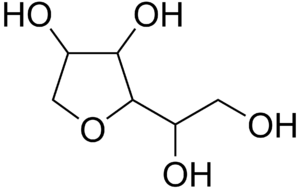
Le sorbitane est un polyol de la famille des oxolanes. C'est le produit de la réaction de déshydratation du sorbitol, d'où son nom. Il existe sous la forme de plusieurs stéréoisomères car il y a quatre atomes de carbone asymétrique dans sa structure, mais le principal composé désigné sous ce nom et utilisé est le 1,4-D-sorbitan ou-2-[-1,2-dihydroxyéthyl]tétrahydrofuran-3,4-diol. C'est un intermédiaire dans la conversion du sorbitol en isosorbide. Le sorbitane est principalement utilisé dans la production de tensioactifs tels que les polysorbates, d'importants agents émulsifiants, avec une demande annuelle totale de plus de 10 000 tonnes en 2012.